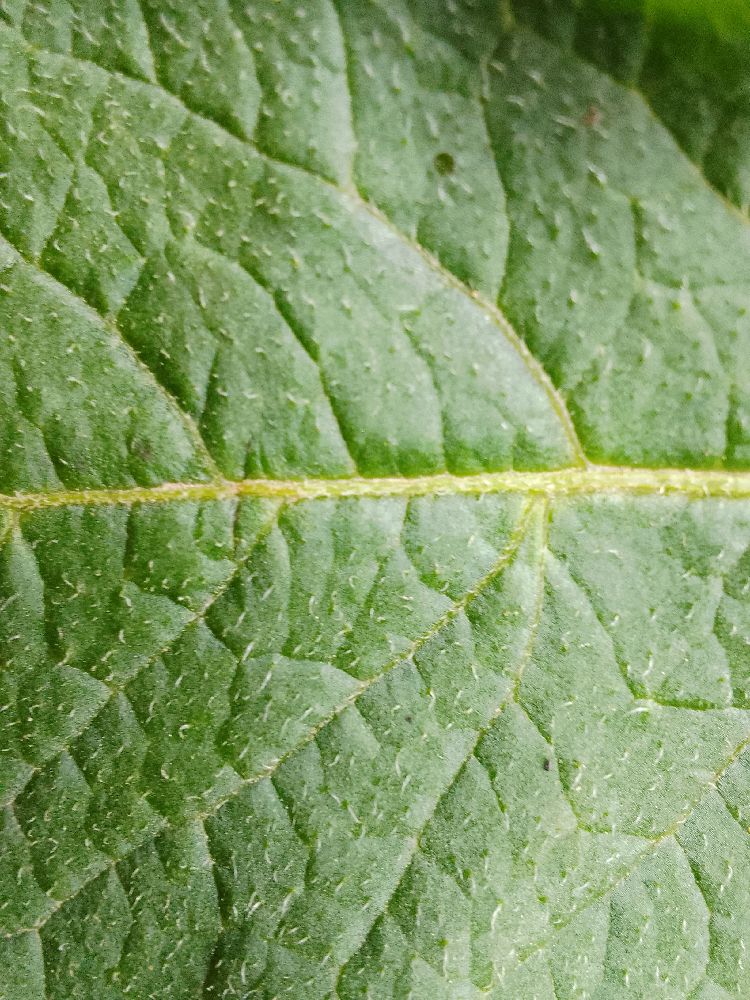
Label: Healthy